Quinn Chapel AME Church (St. Louis, Missouri)

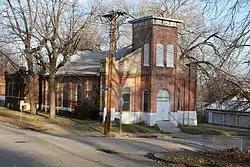

Quinn Chapel AME Church is a historic African Methodist Episcopal Church building located at 227 Bowen Street in the Carondelet section of St. Louis, Missouri, in the United States. Built in 1869 as the North Public Market, it was acquired by the church in 1880.